New Bazaar, Tirana

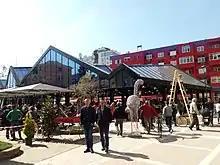
Inside the New Bazaar

The New Bazaar is a neighbourhood east of the central boulevard in Tirana, Albania, named for a bazaar in the area. Along with Mujos it forms part of the Old Town of Tirana. The historic Kokonozi Mosque is situated there.